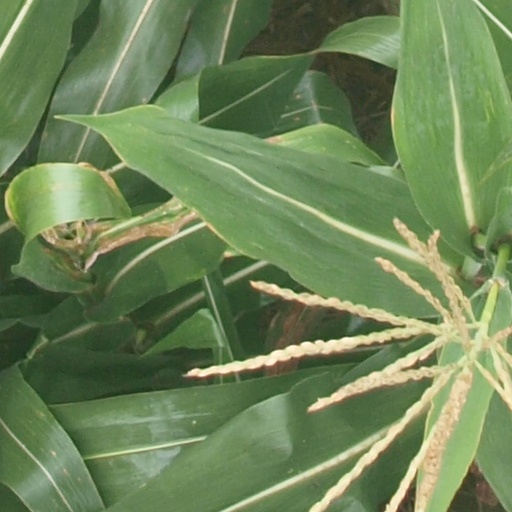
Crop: maize; corn